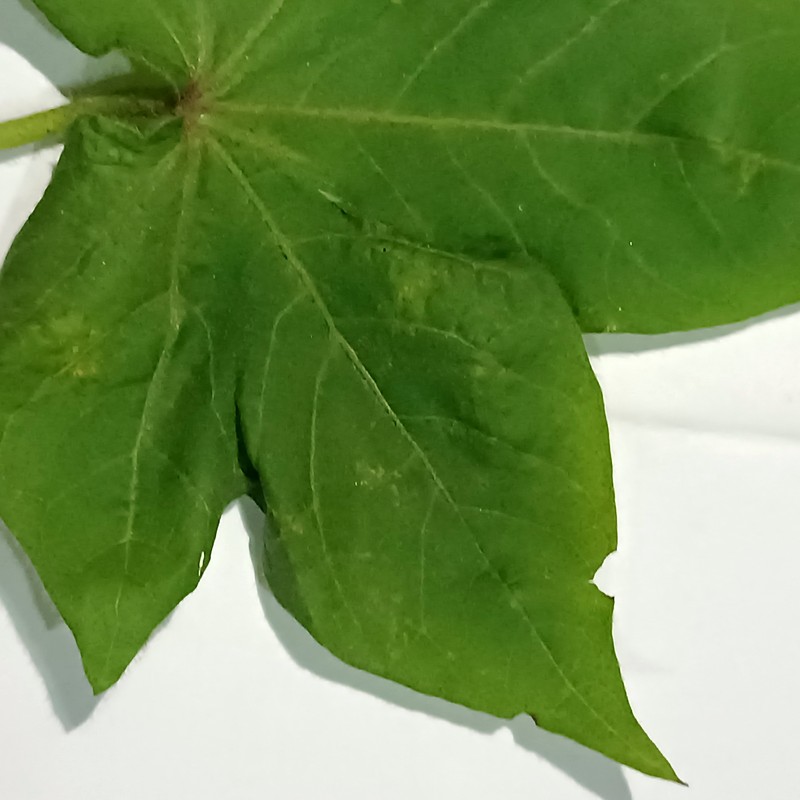
Label: Curl Virus